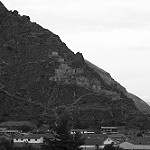
Label: B & W